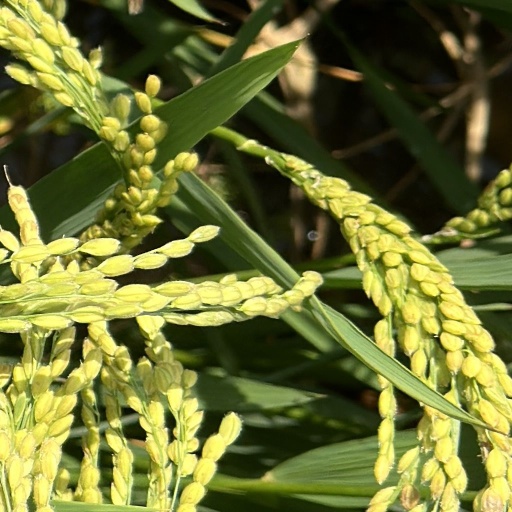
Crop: rice